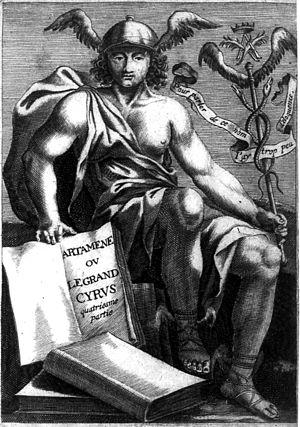
dessin de Regnesson.
Artamène ou le Grand Cyrus est un roman-fleuve et un roman à clef de Madeleine et Georges de Scudéry. Originellement publié entre 1649 et 1653, le roman est connu pour être le plus long roman français jamais écrit. De fait, bien que l'œuvre connût un succès considérable à l'époque, elle n'a plus été publiée après le XVIIᵉ siècle en raison de sa longueur. Certains personnages sont inspirés de l'univers romanesque de La Fronde.